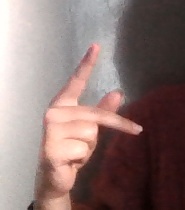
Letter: dha